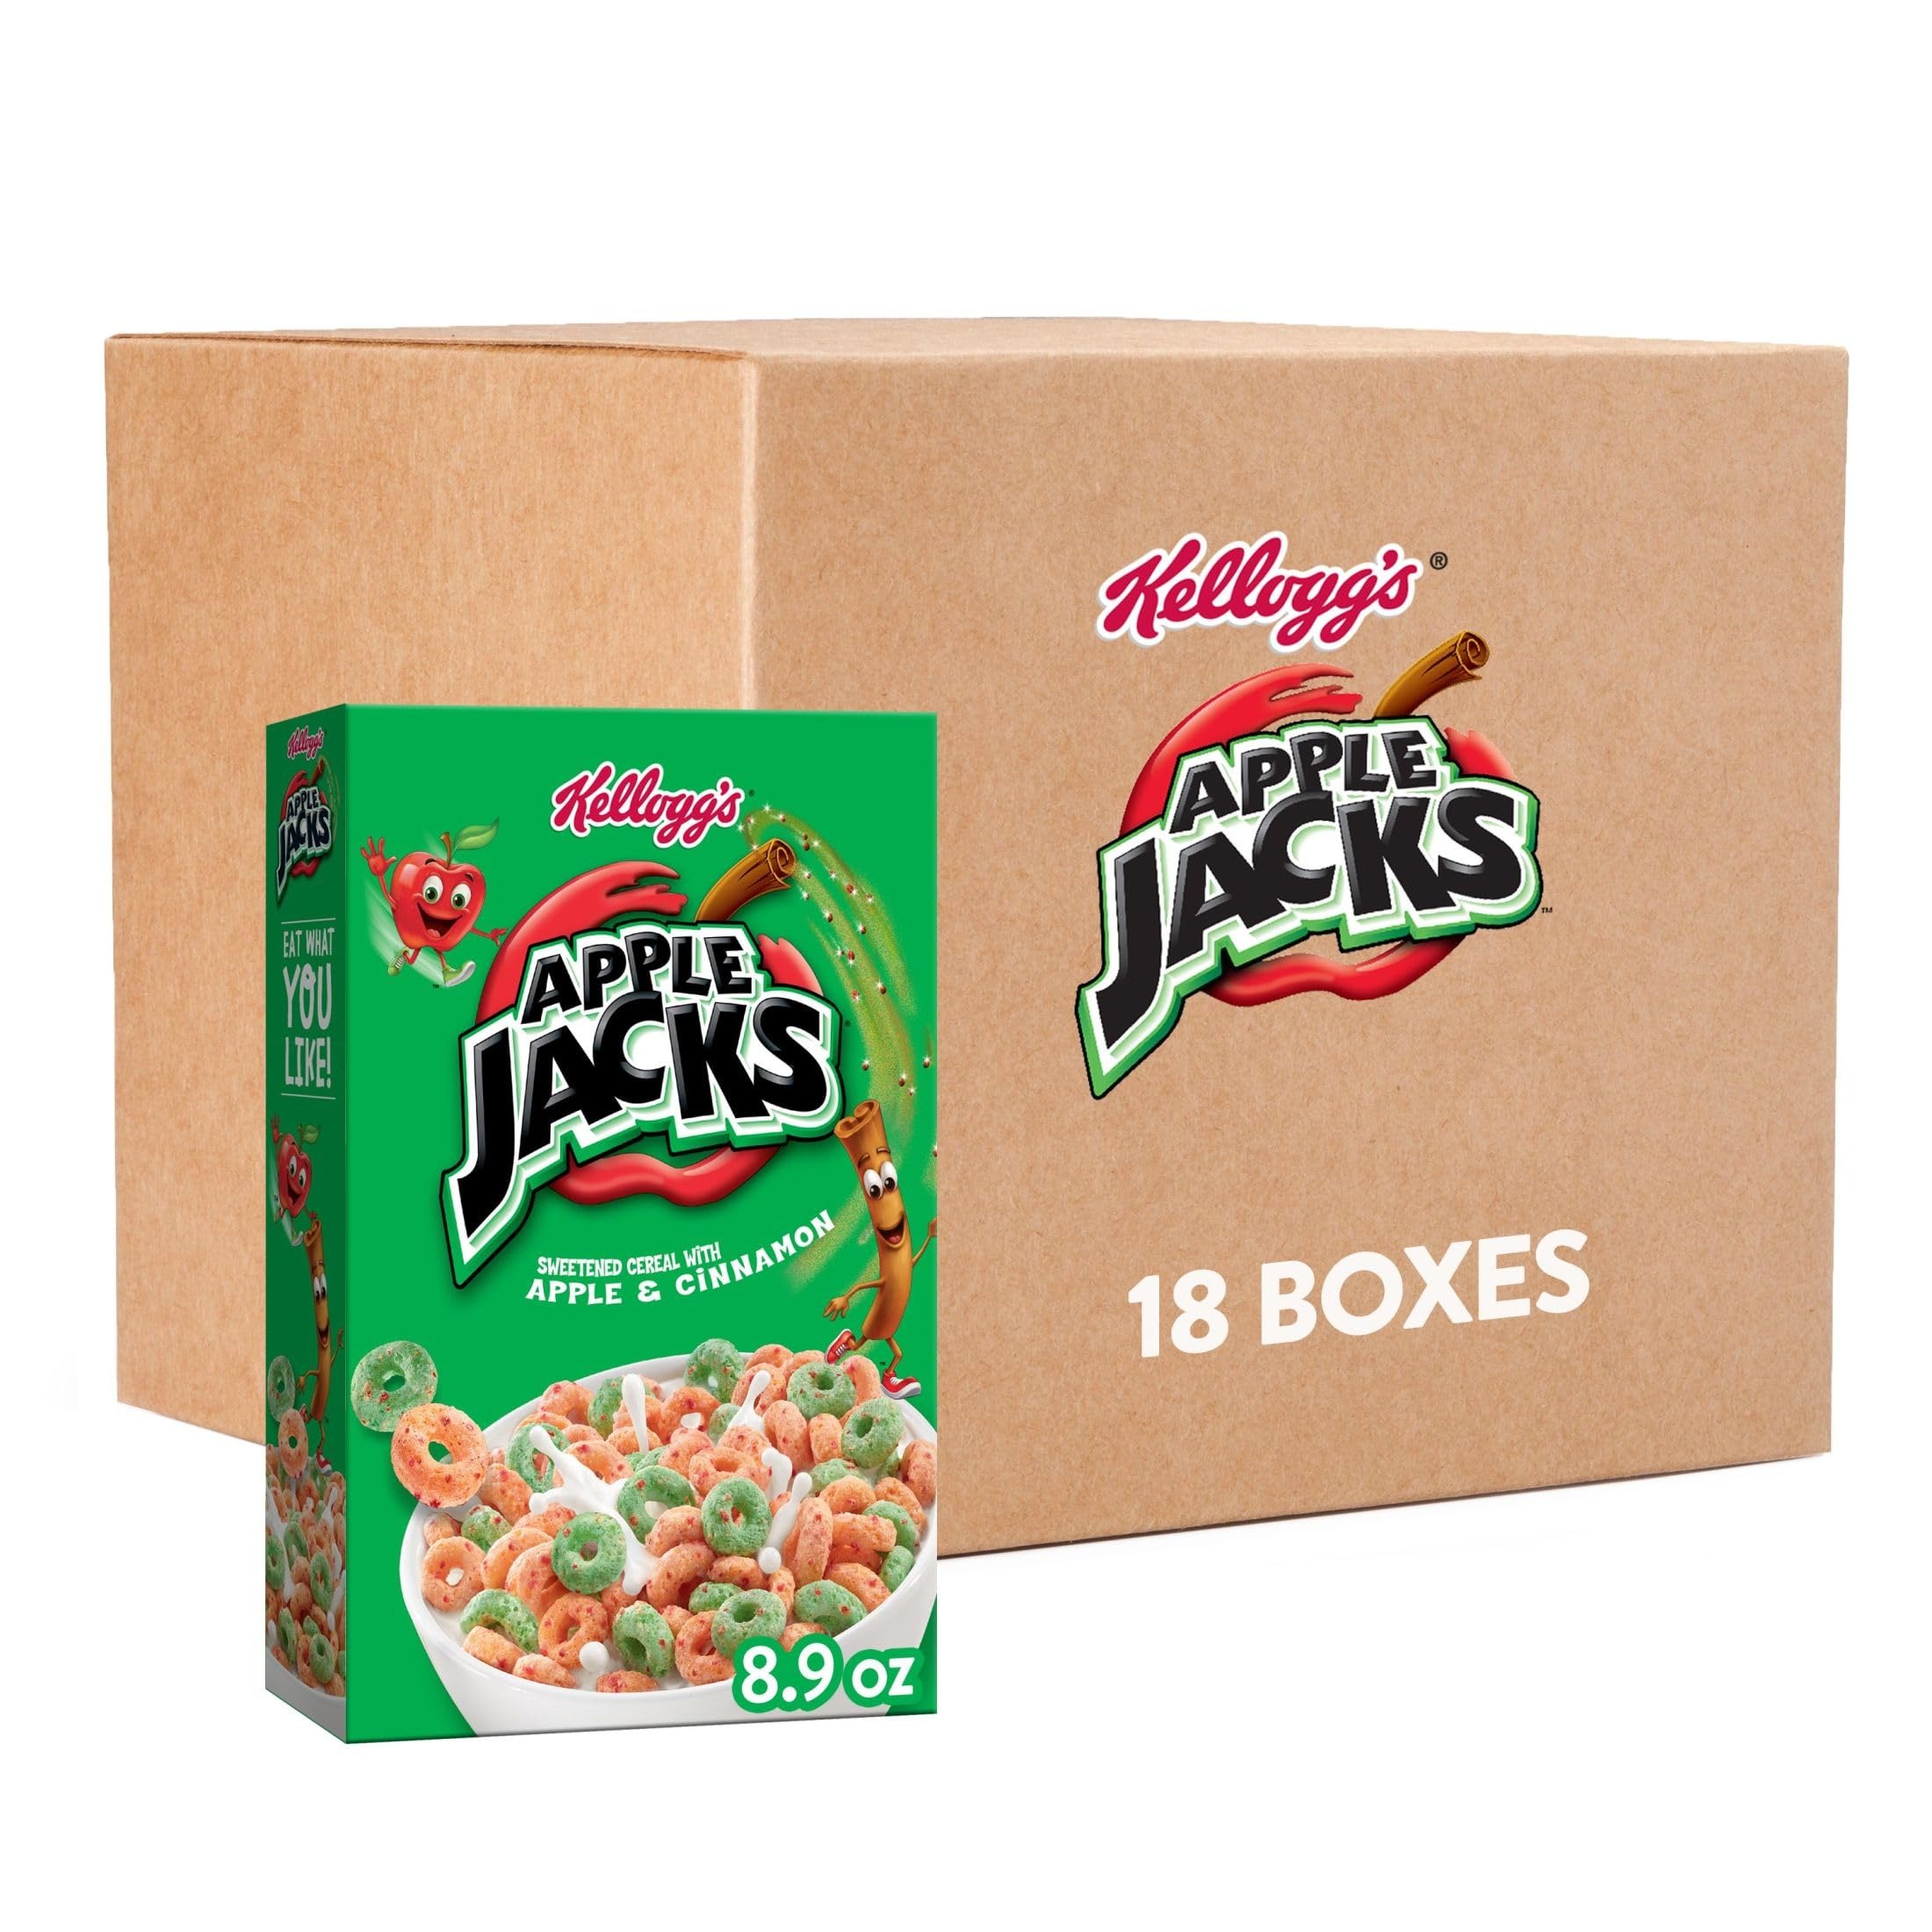
Item Name: Kellogg's Apple Jacks Breakfast Cereal, Kids Cereal, Family Breakfast, Original (18 Boxes)
Bullet Point 1: Start your morning with the crunch of irresistible O's and the flavor of crisp apples and cinnamon; A delicious part of any balanced breakfast
Bullet Point 2: A classic, family breakfast that's perfect for both kids and adults; A tasty morning treat at home or school, snack at work, or late-night bite
Bullet Point 3: Good source of 8 vitamins and minerals; Low fat; Kosher Pareve; Contains wheat ingredients
Bullet Point 4: Pack this apple cinnamon flavored cereal for a school snack; Kellogg's Apple Jacks makes a tasty snack at work or a quick dinner
Bullet Point 5: Includes 18, 8.9oz boxes of Kellogg's Apple Jacks Original ready-to-eat cereal; Packaged for freshness and great taste
Value: 18.0
Unit: Count

Price: 11.63